Hassan Nasrallah

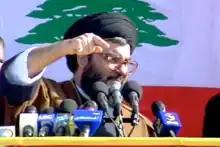
Nasrallah giving a speech in May 2000, just after the Israeli withdrawal

In Israel, it was increasingly debated whether the presence of Israeli forces in southern Lebanon was working, since it was clear that the 'security zone' could not stop Hezbollah rockets reaching into Israel. After heavy Israeli casualties in south Lebanon, some Israeli politicians argued that the conflict would only end if Israel withdrew from Lebanon. In 2000, Ehud Barak withdrew Israeli forces from Lebanon. After the Israeli withdrawal, the South Lebanon Army (SLA), which was supported by Israel, was quickly overrun by Hezbollah. Some SLA members escaped to Israel, but many were captured by Hezbollah. That success against Israel greatly increased Hezbollah's popularity within Lebanon and the Islamic world.